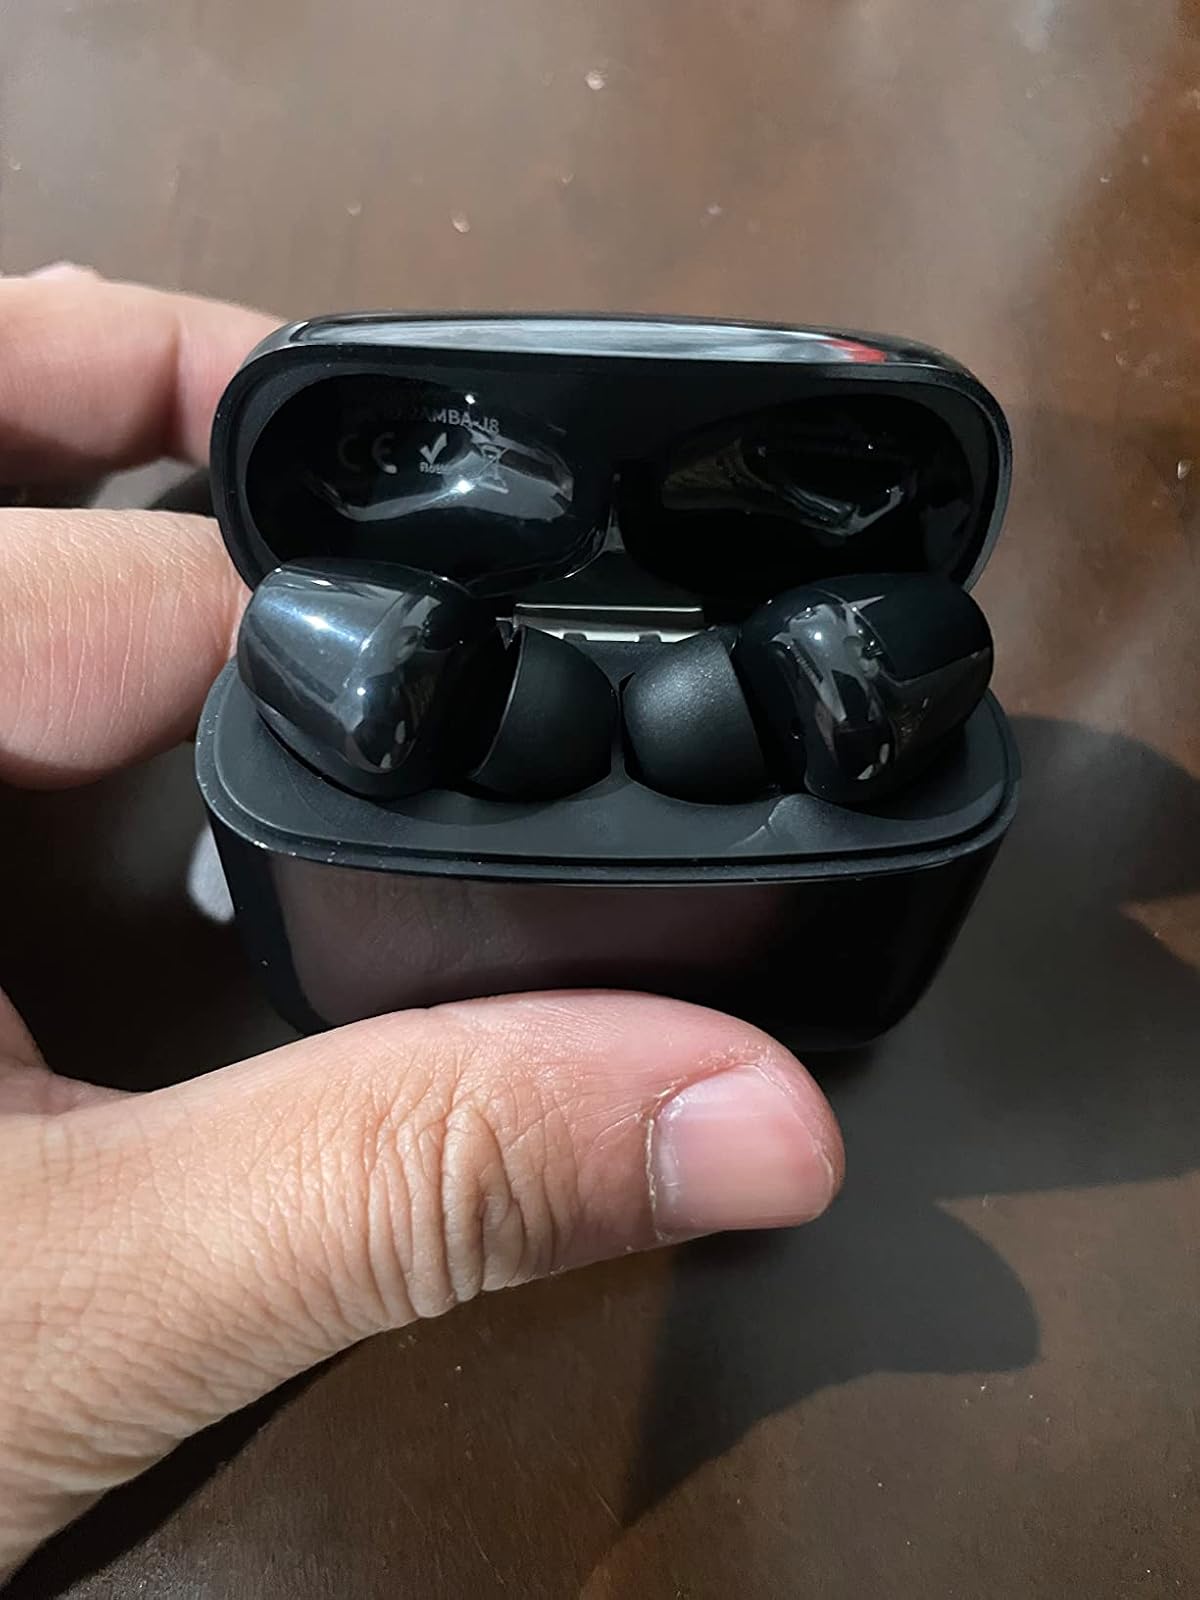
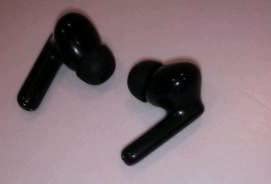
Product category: earbuds
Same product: no